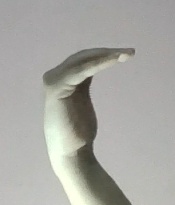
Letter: haa